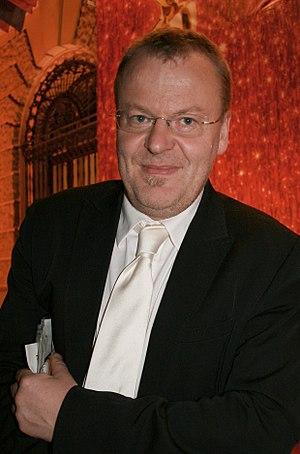
Stefan Ruzowitzky est un réalisateur et scénariste de cinéma autrichien. Il est né le 25 décembre 1961 à Vienne.